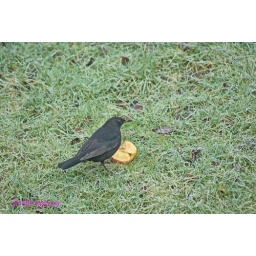
A blackbird feeding on a half apple in our garden.